Sundberg Block

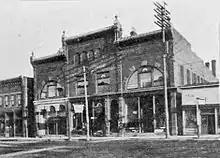
Sundberg Block, 1912

The Sundberg Block was a two-story Late Victorian commercial building constructed of dark red brick with sandstone trim, with a slightly sloped flat roof. The building was rectangular in plan, measuring .